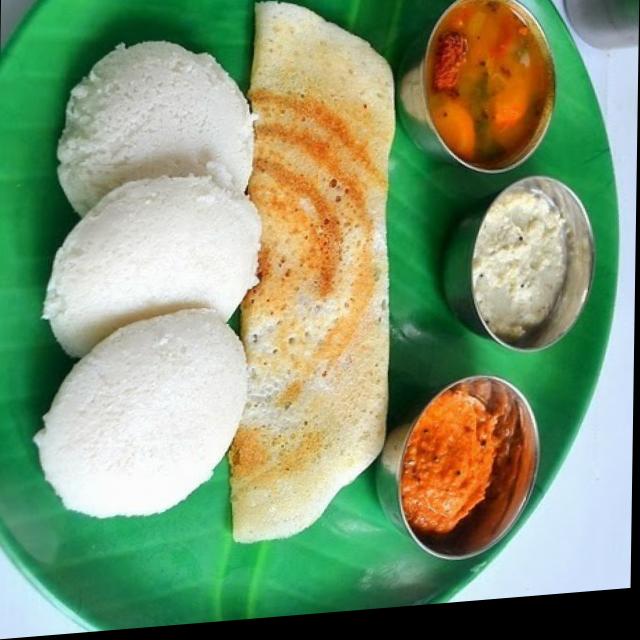
Dish: idli